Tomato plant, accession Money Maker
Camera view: bottom (45 deg); turntable rotation: 300 degrees
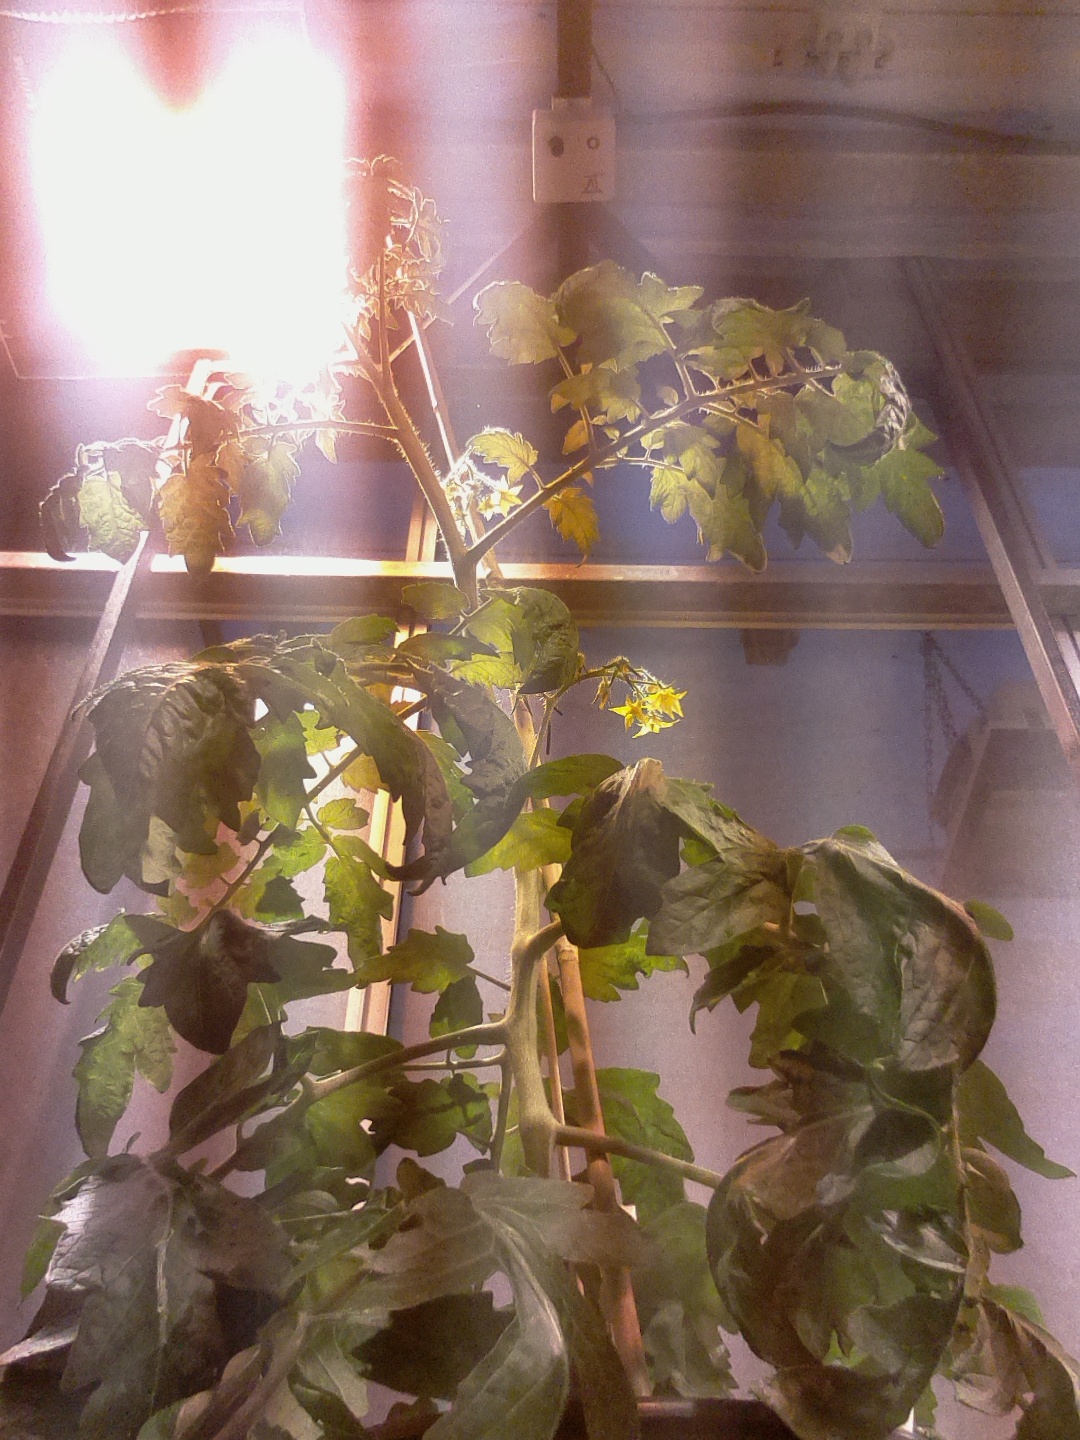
BBCH growth stage 68: Full flowering, 80%-90% of flowers open, more petals falling